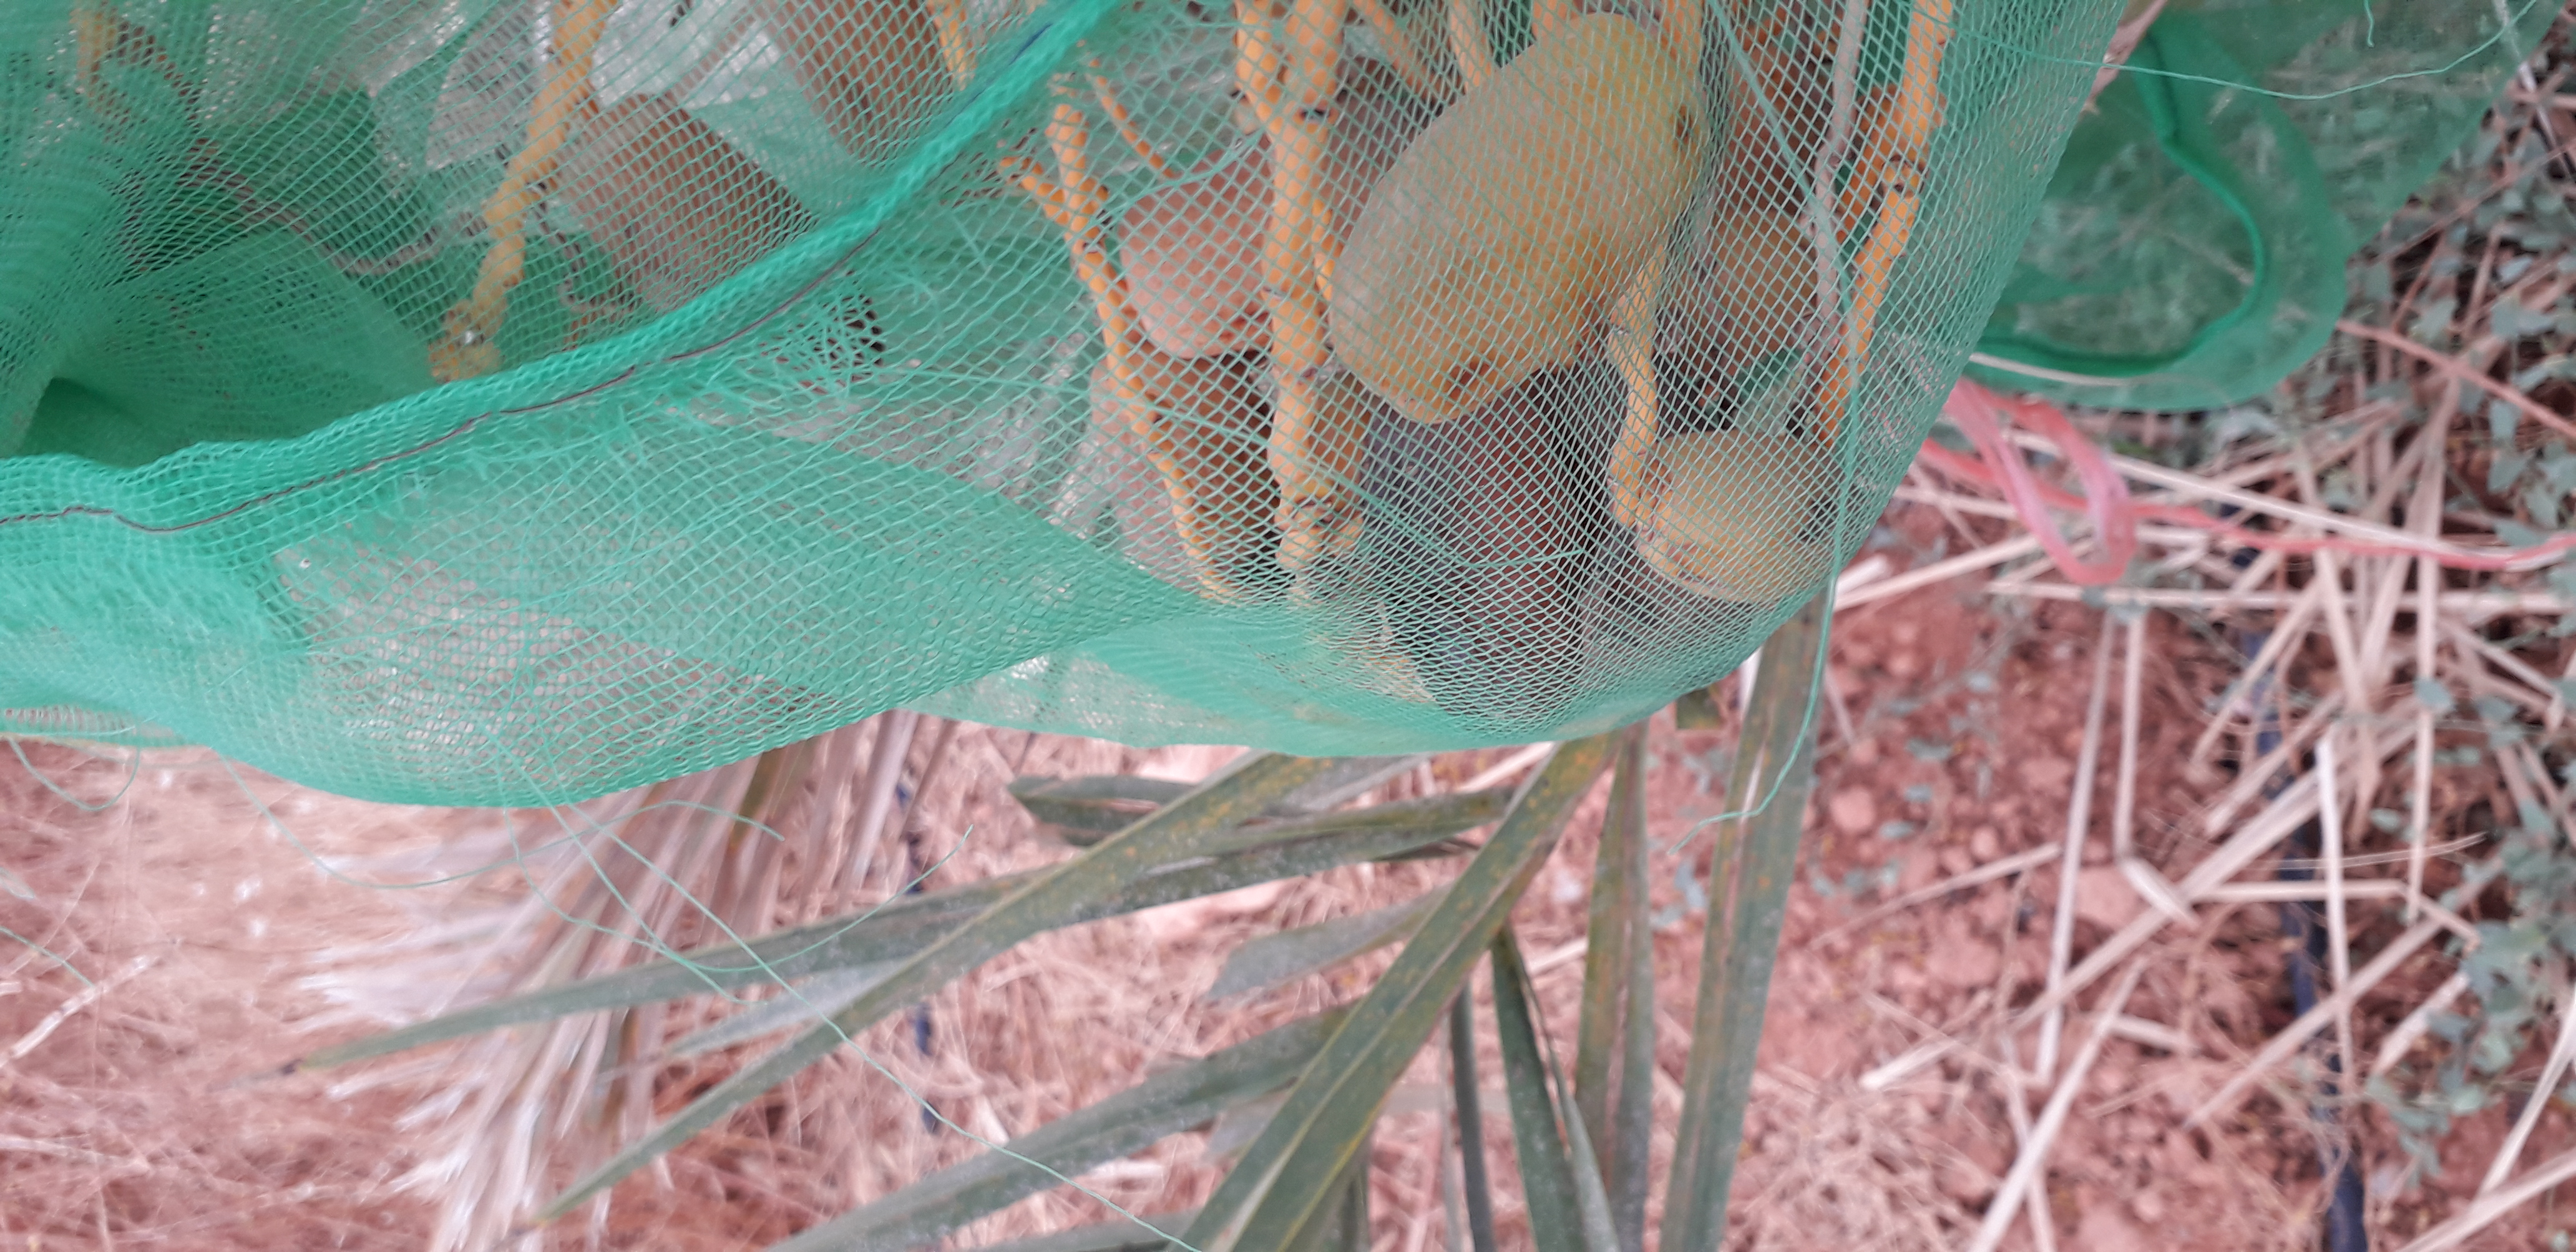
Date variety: Boumajhoul